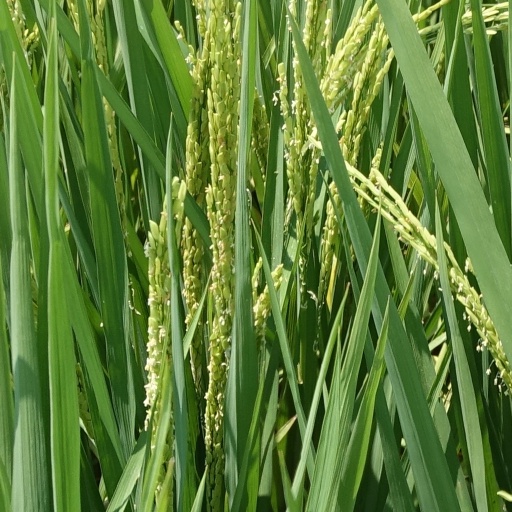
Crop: rice